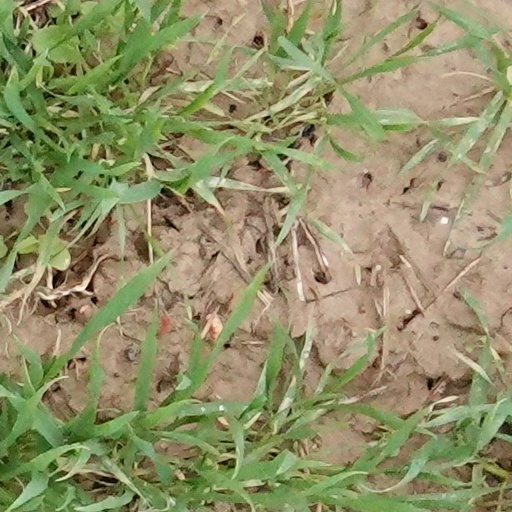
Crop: wheat